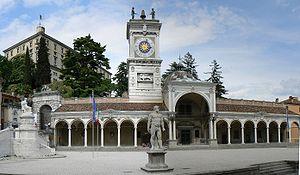
Udine est une ville d'Italie, d'environ 100 000 habitants, capitale de la région historique et géographique du Frioul, située dans la région autonome du Frioul-Vénétie Julienne. Elle était le chef-lieu de la province d'Udine.
Le Frioul-Vénétie Julienne est une région autonome de l'Italie septentrionale, peuplée de 1,2 million d'habitants, avec une superficie de 7 924 km². Elle a comme capitale Trieste.